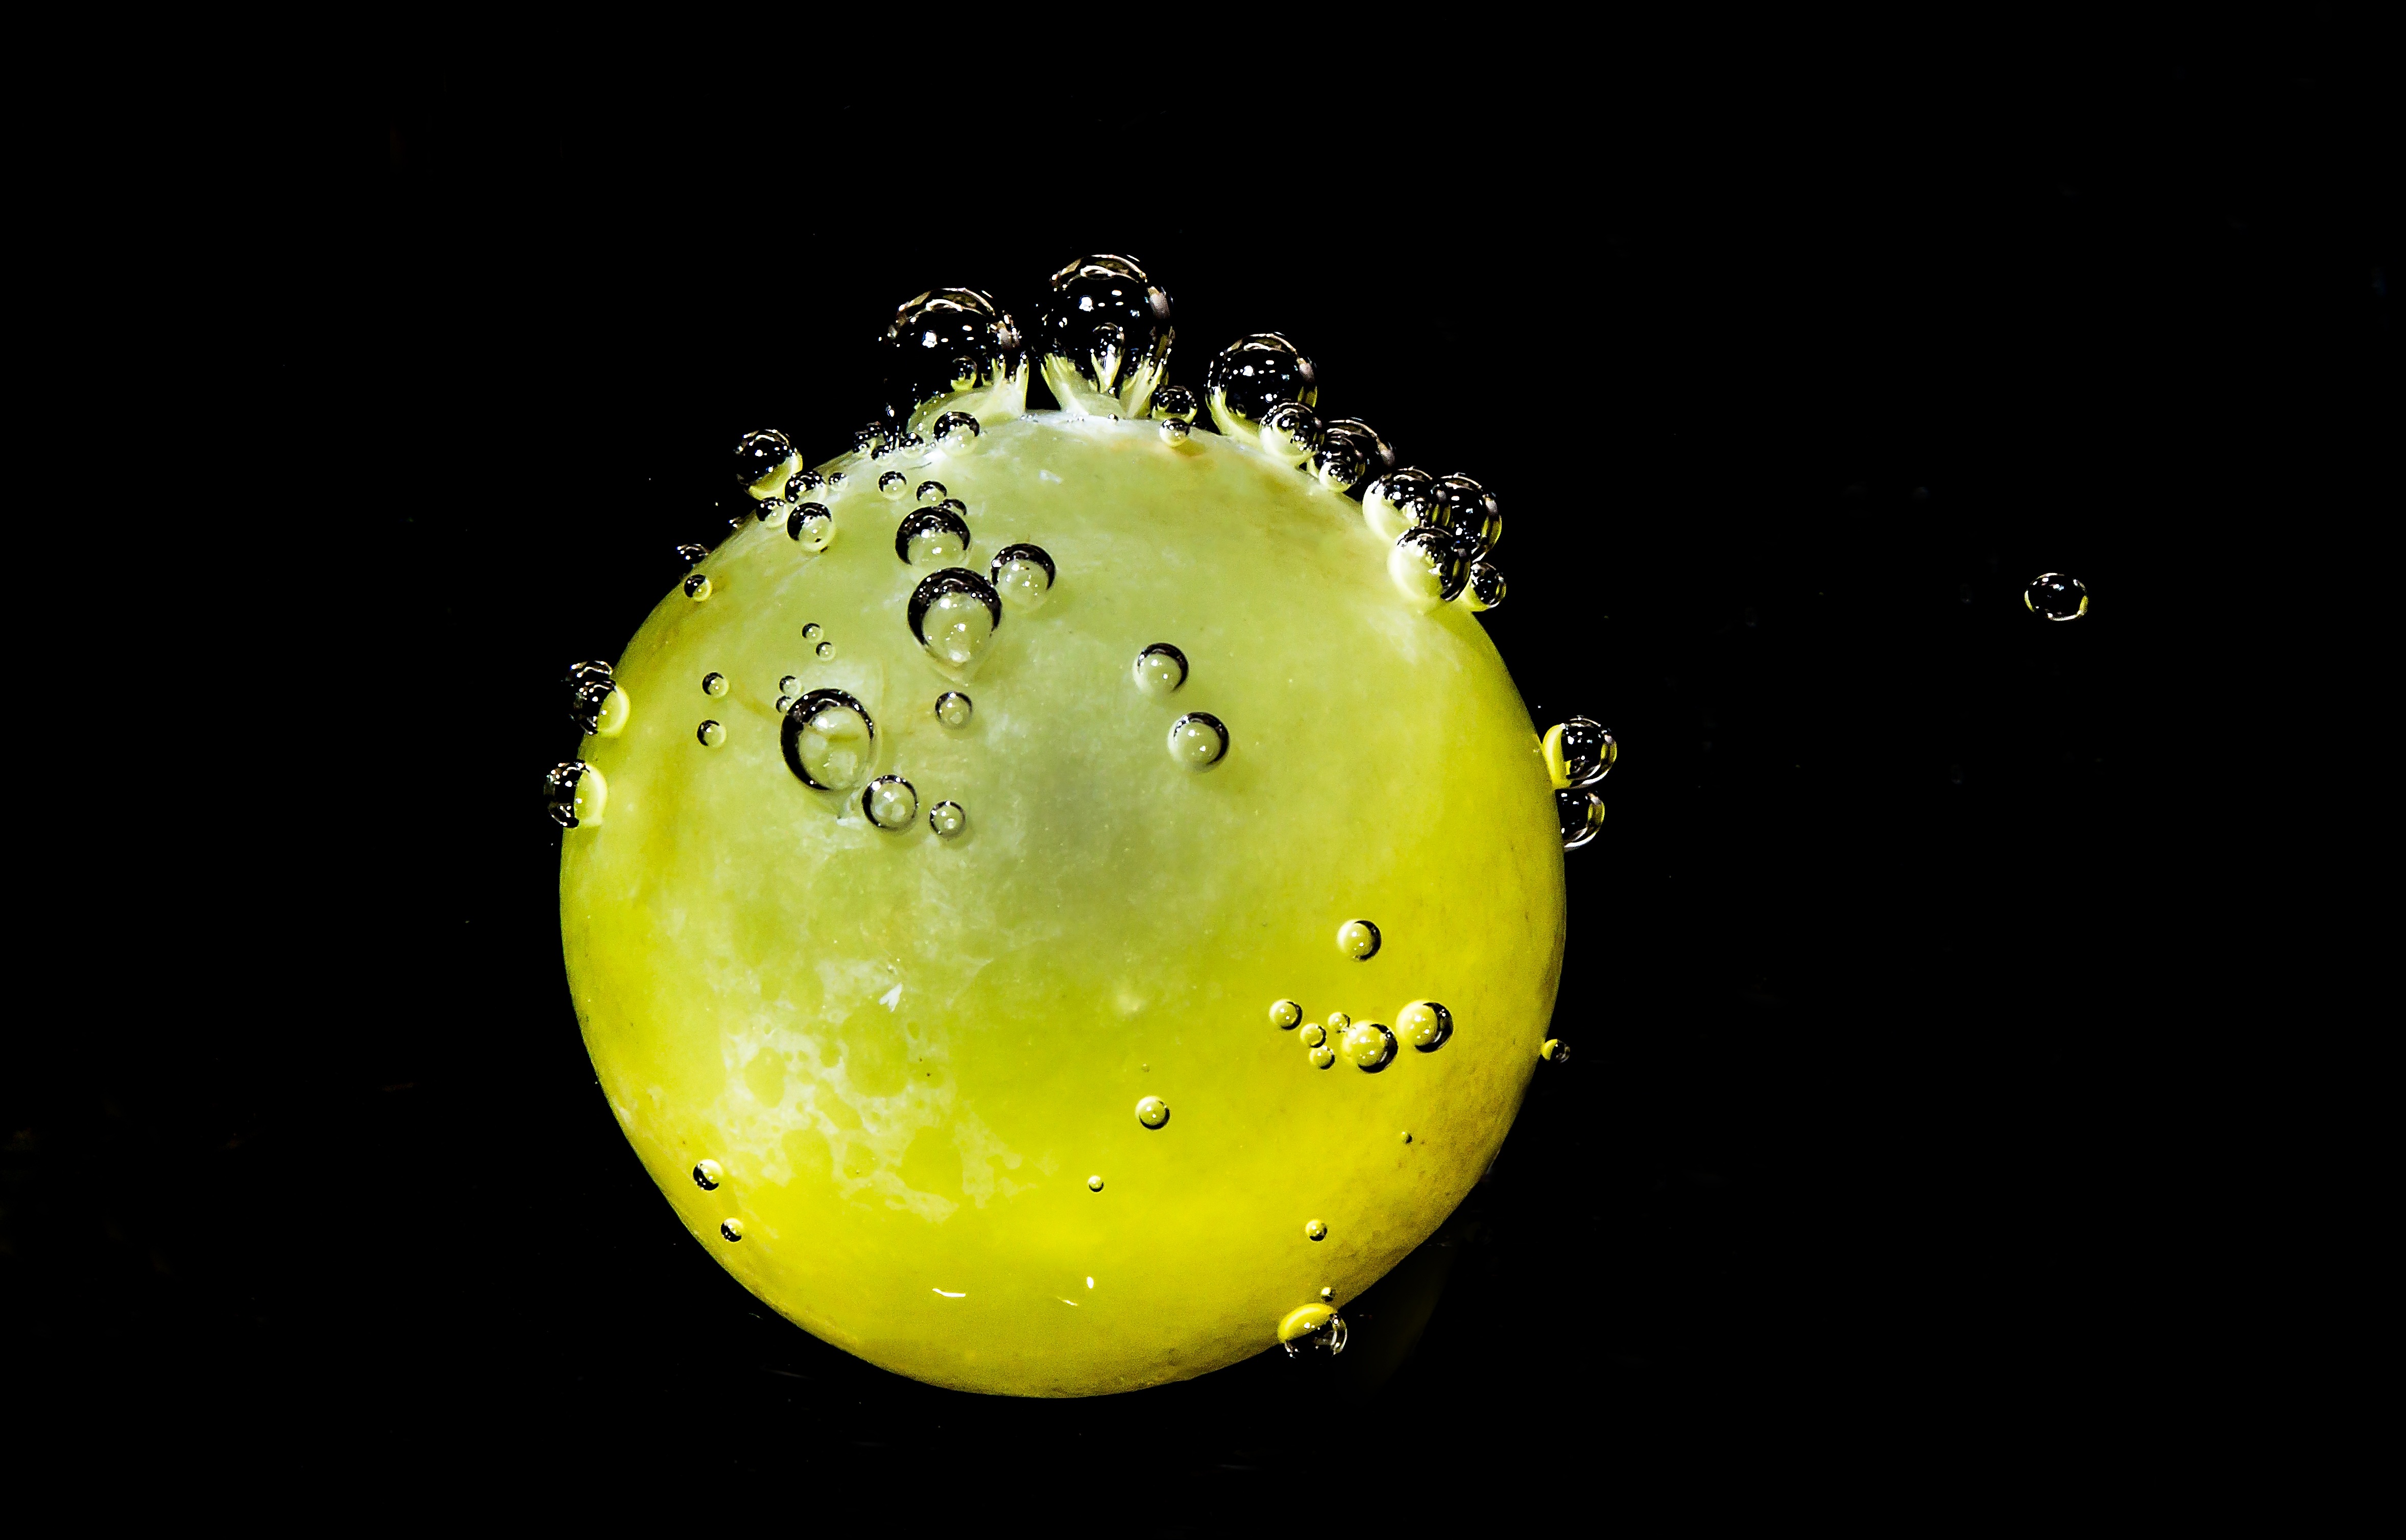
water, nature, drop, plant, grape, photography, fruit, leaf, flower, wet, food, green, produce, yellow, flora, drip, sparkle, close up, blow, beads, drop of water, moisture, macro photography, beaded, in the water, flowering plant, air bubbles, computer wallpaper, land plant, vesicle, a free floating bubble